Alfred Józef Potocki

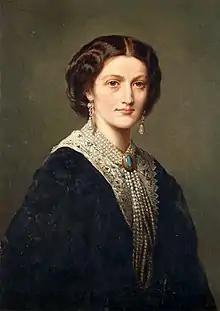
Portrait of his wife, Princess Maria Klementyna Sanguszko, by Franz Xaver Winterhalter, 1857

On 18 March 1851 in Sławuta, he married Princess Maria Klementyna Sanguszko, heiress of the prominent Sanguszko princely family. Together, they had two sons and two daughters: